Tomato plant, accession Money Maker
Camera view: tilt-top (135 deg); turntable rotation: 240 degrees
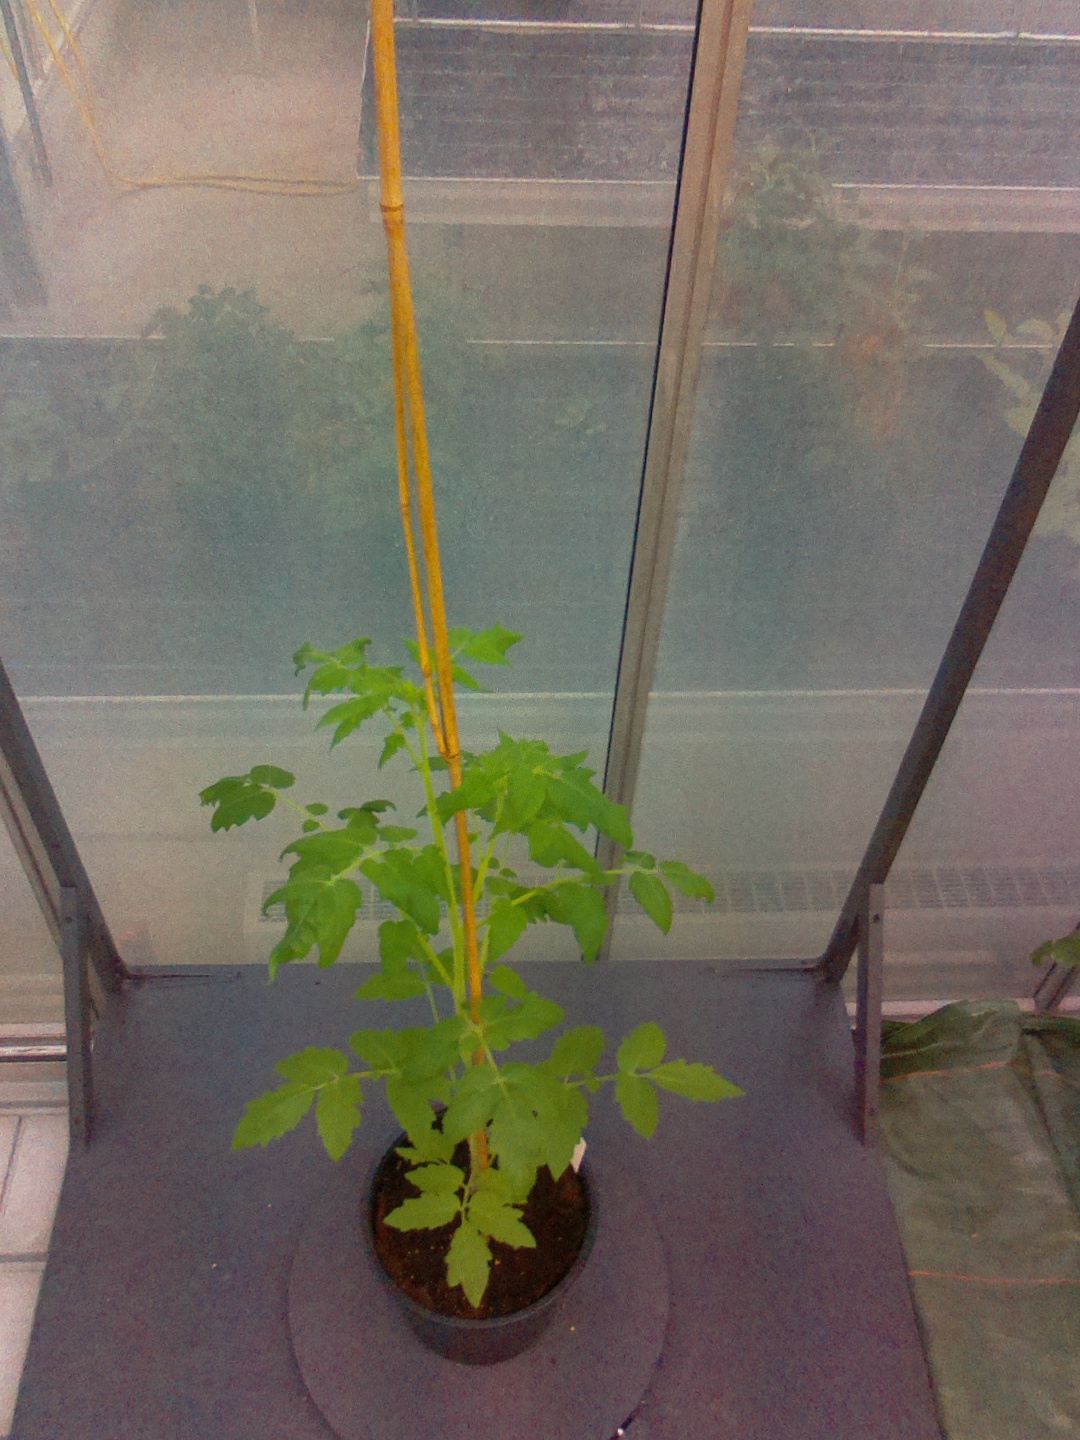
BBCH growth stage 20: First Side shoot start formed